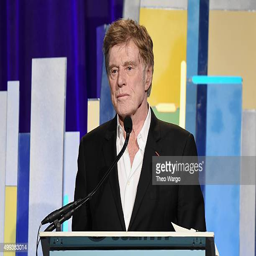
environmentalist speaks onstage during awards